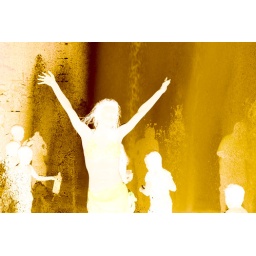
Dancer in pink dress and flowery bikini top in a fountain, frozen in a movement, surrounded by children